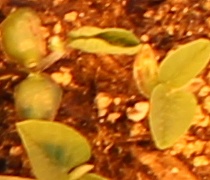
Label: Soybean